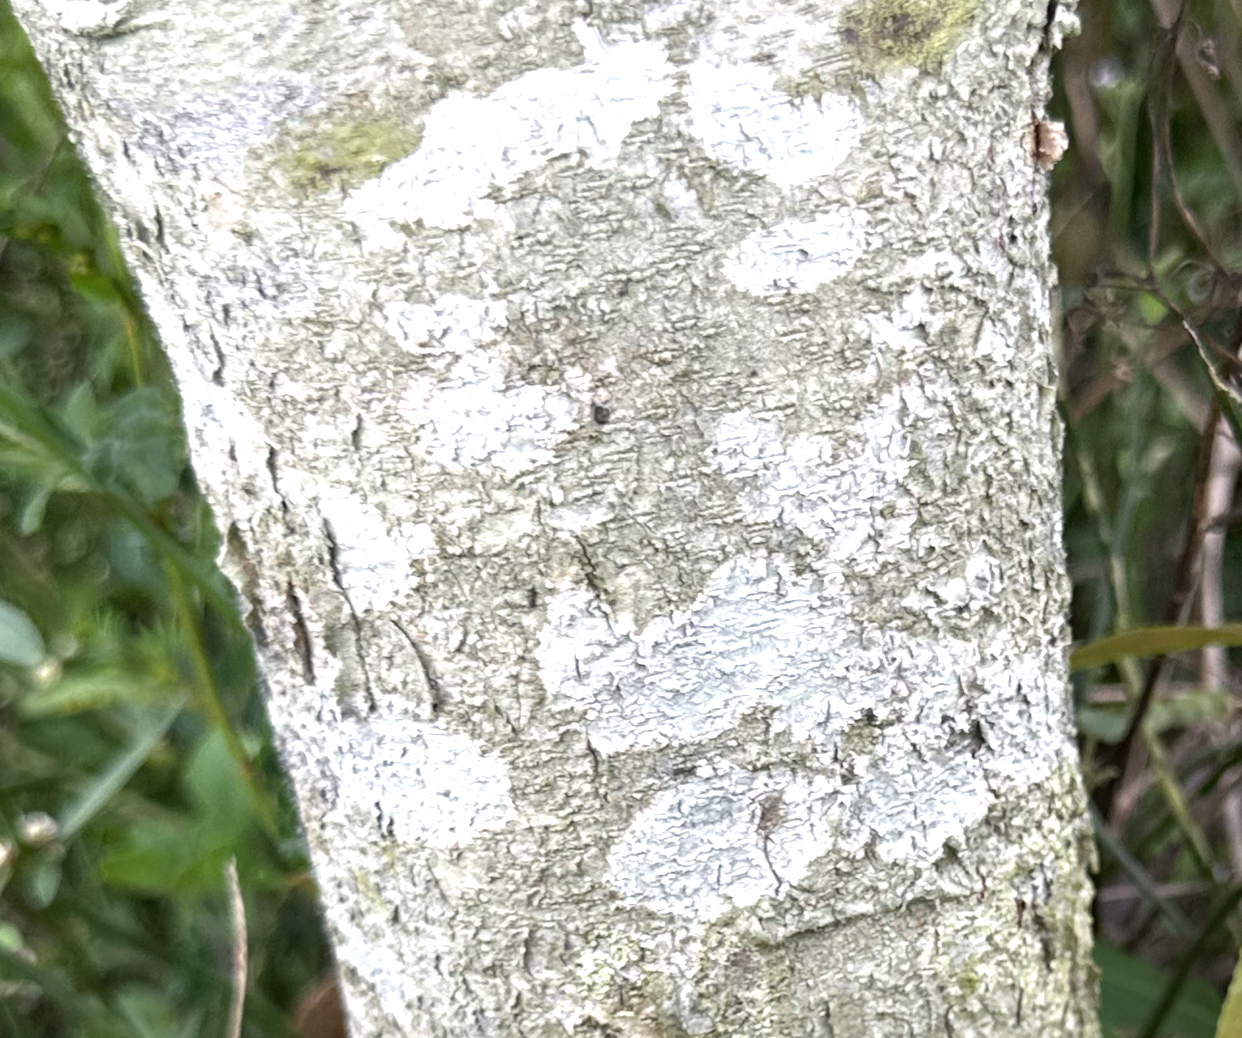
Label: pink_disease